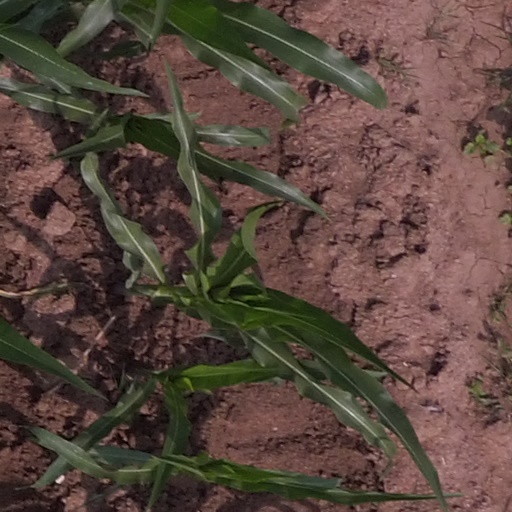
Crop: maize; corn